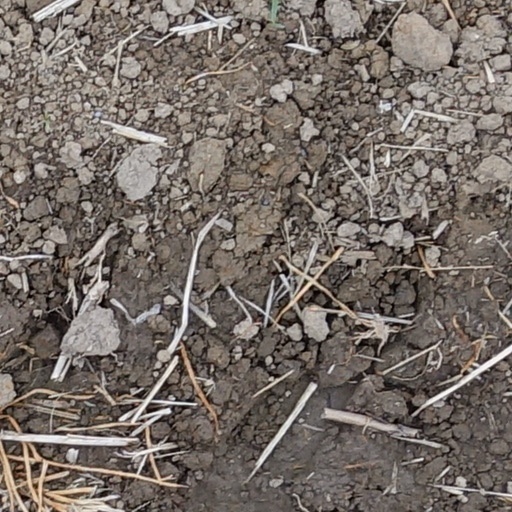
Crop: wheat